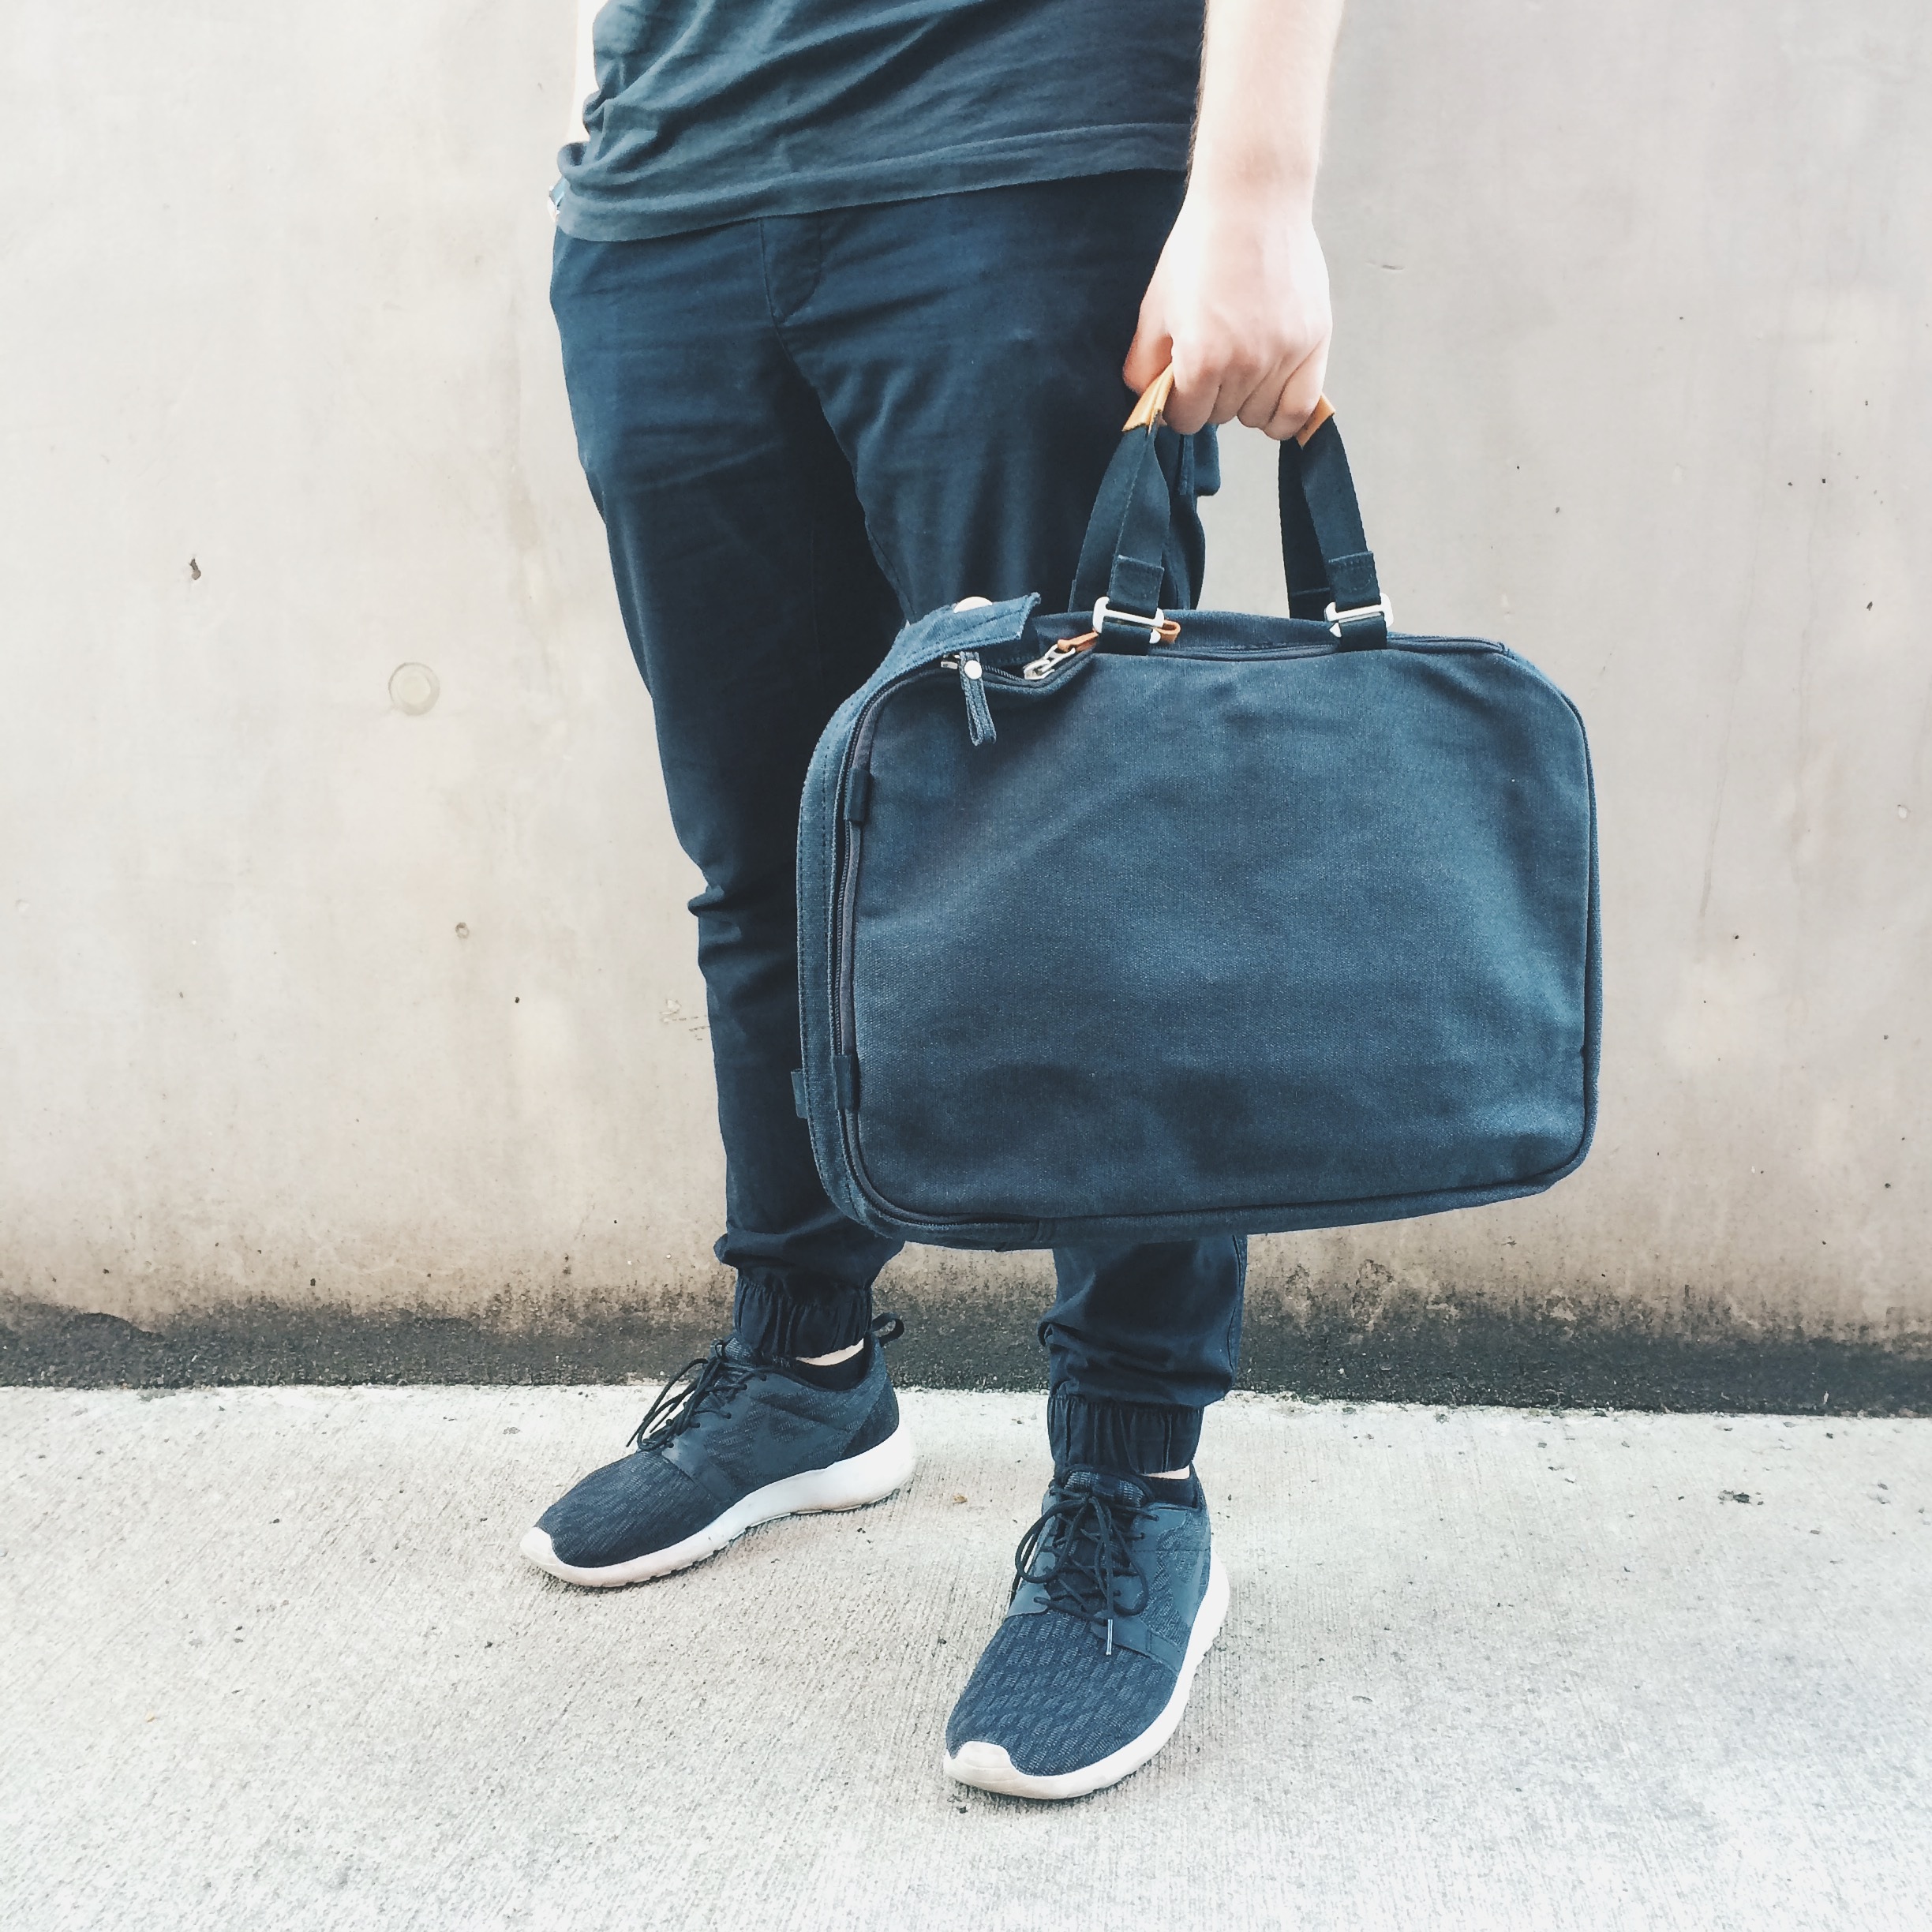
shoe, leather, street, boy, wall, guy, leg, pattern, nike, bag, blue, clothing, luggage, denim, hipster, handbag, human body, shoes, footwear, weekender